Answer in natural language. Considering the relative positions, where is black glossy countertop (highlighted by a red box) with respect to blurry image (highlighted by a blue box)? Choose between the following options: left or right
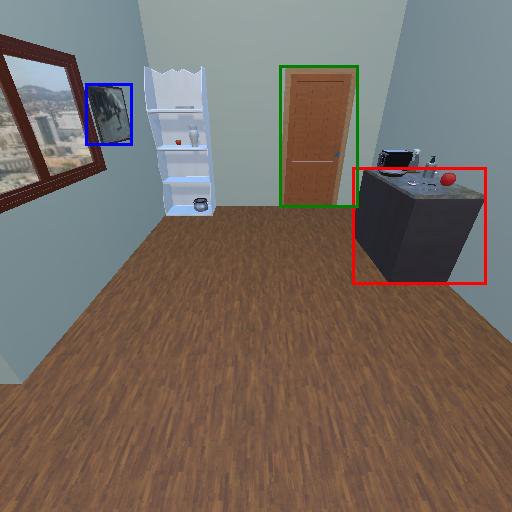
<answer>right</answer>